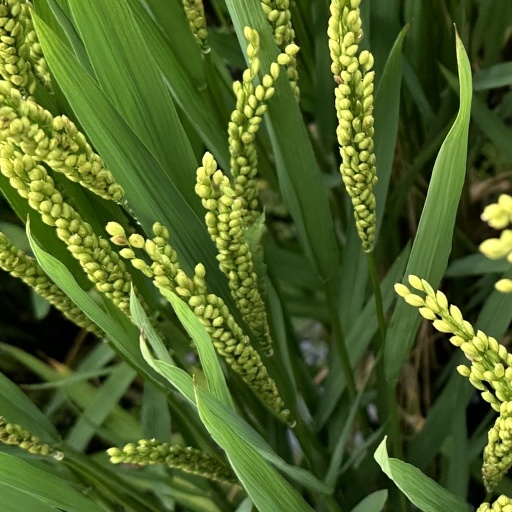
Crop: rice